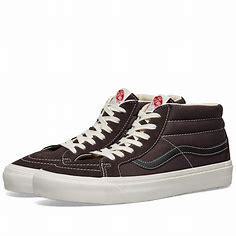
Brand: Vans
Model: SK8 Mid